Kakashi (film)

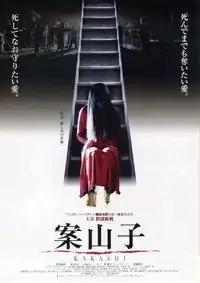
Japanese movie poster

is a 2001 horror film based on the Junji Ito manga of the same name. The film follows Kaoru Yoshikawa, whose search for her missing brother Tsuyoshi leads her to Kozukata, an isolated village that seems to harbor dark secrets.